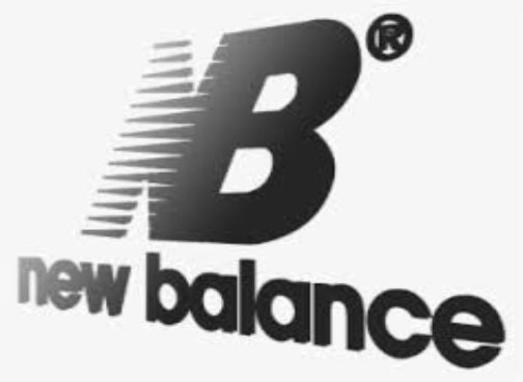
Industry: Clothes